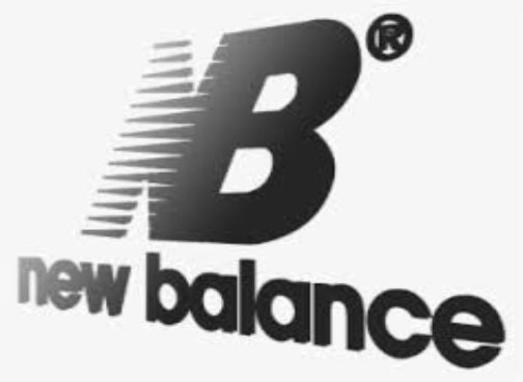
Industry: Clothes